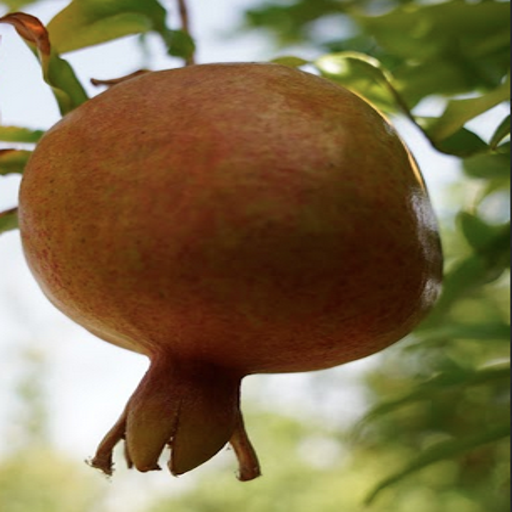
Label: Healthy